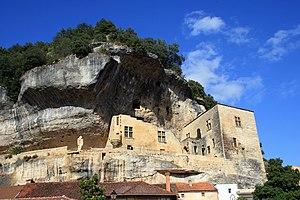
Musée national de préhistoire, Les Eyzies-de-Tayac-Sireuil, France Object location 44°
Les Eyzies-de-Tayac-Sireuil est une ancienne commune française située dans le département de la Dordogne, en région Nouvelle-Aquitaine.
Le château de Tayac se situe sur la commune des Eyzies-de-Tayac-Sireuil. Il est classé Monument historique le 26 décembre 1968.
Le Pays du Périgord noir est une structure de regroupement de collectivités locales françaises située en Nouvelle-Aquitaine, au sud-est du département de la Dordogne.
Les Eyzies est, depuis le 1ᵉʳ janvier 2019, une commune nouvelle française située dans le département de la Dordogne, en région Nouvelle-Aquitaine.